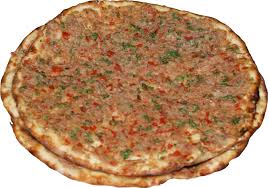
Yemek: lahmacun